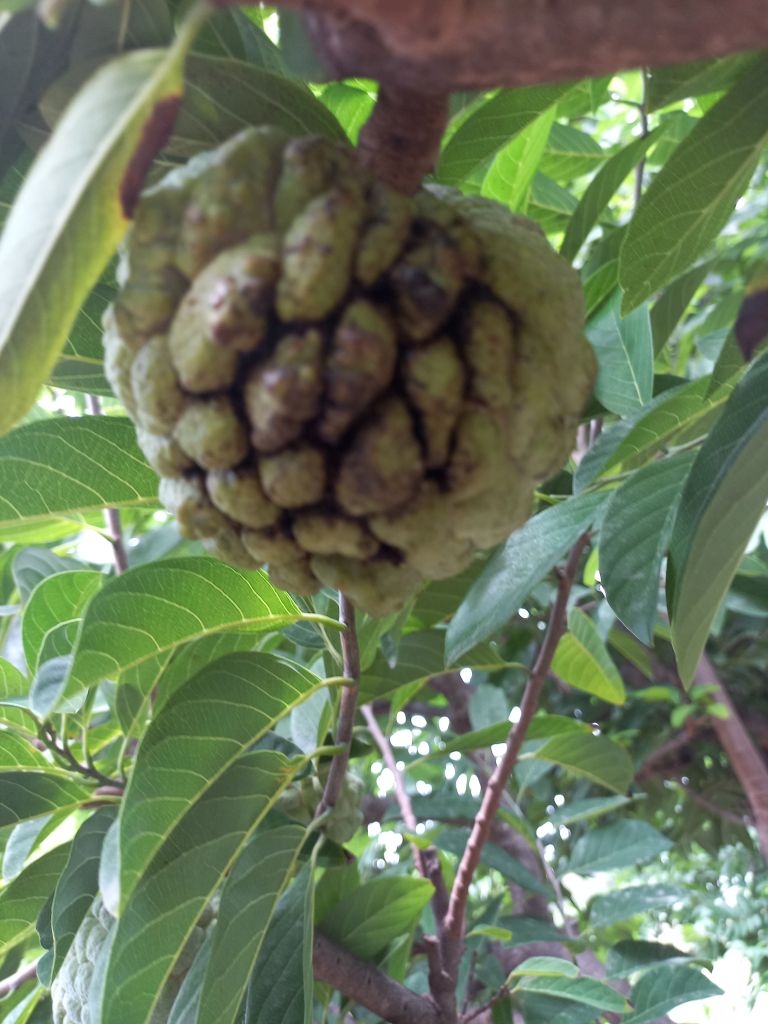
Disease label: Athracnose